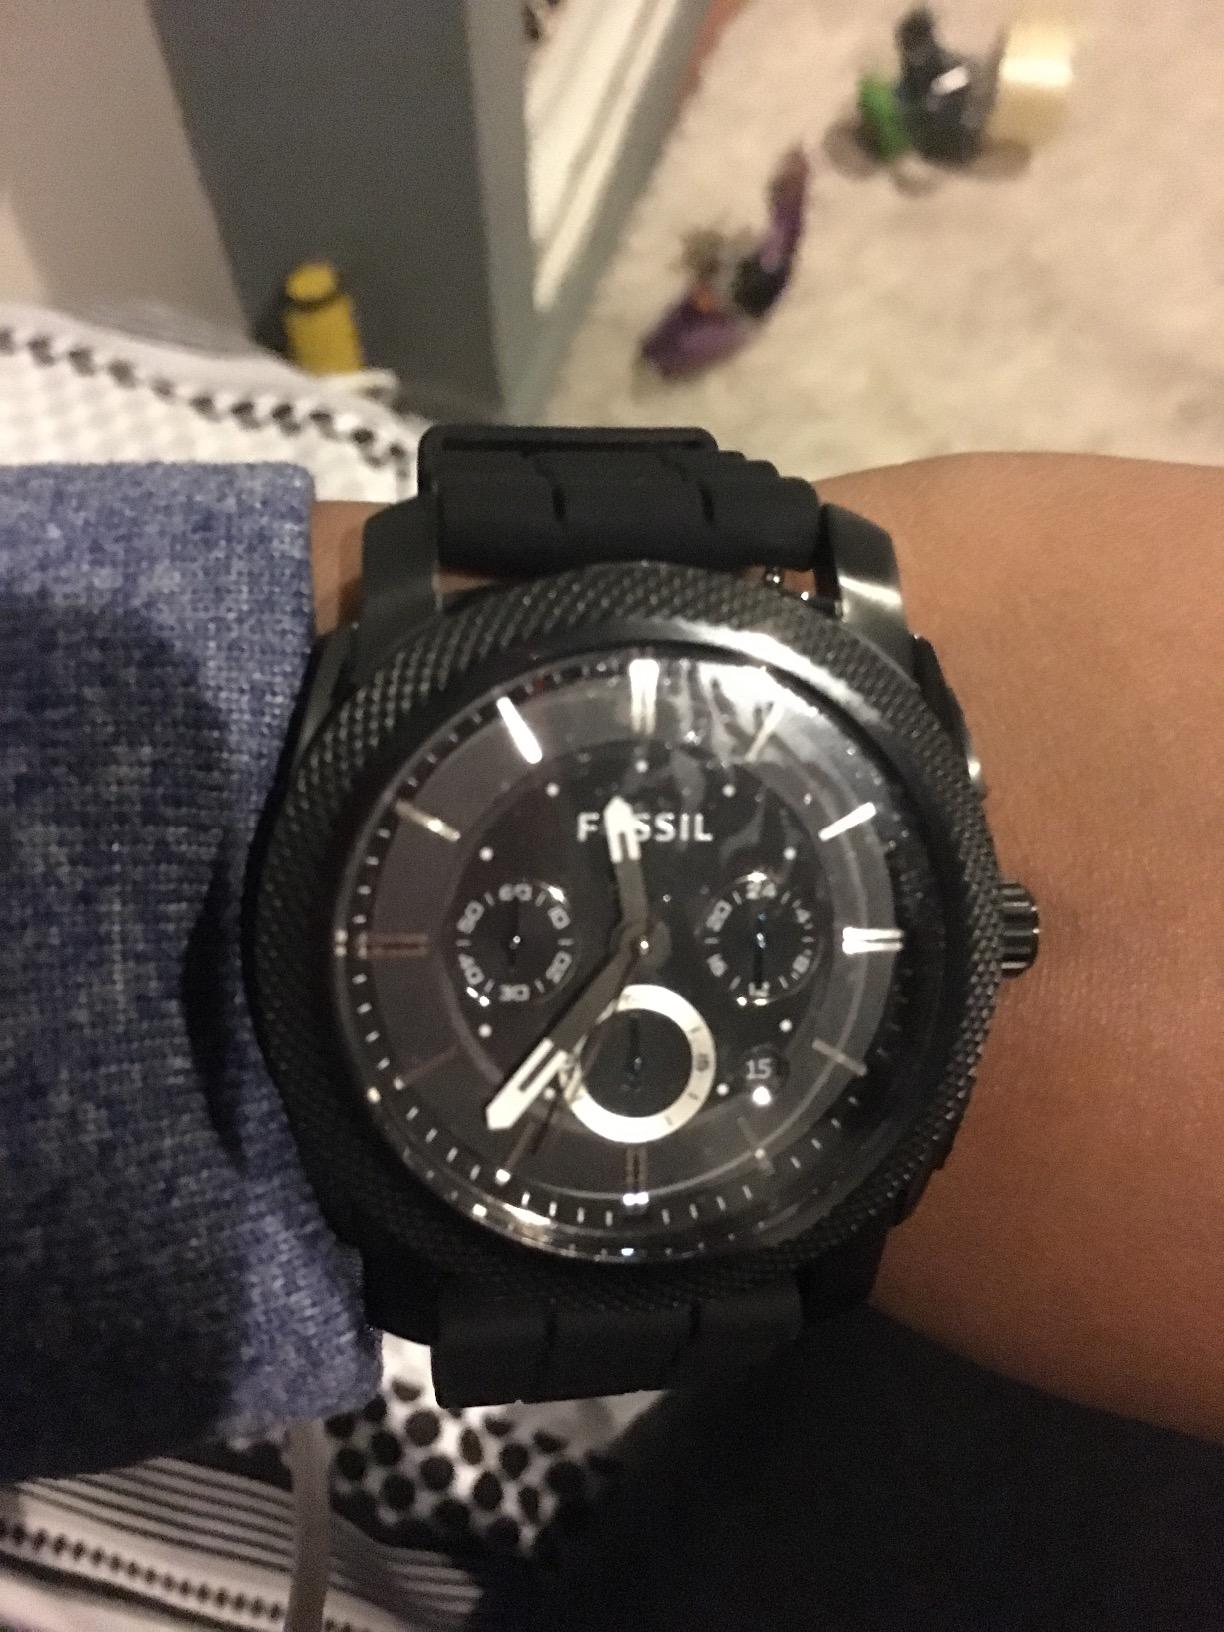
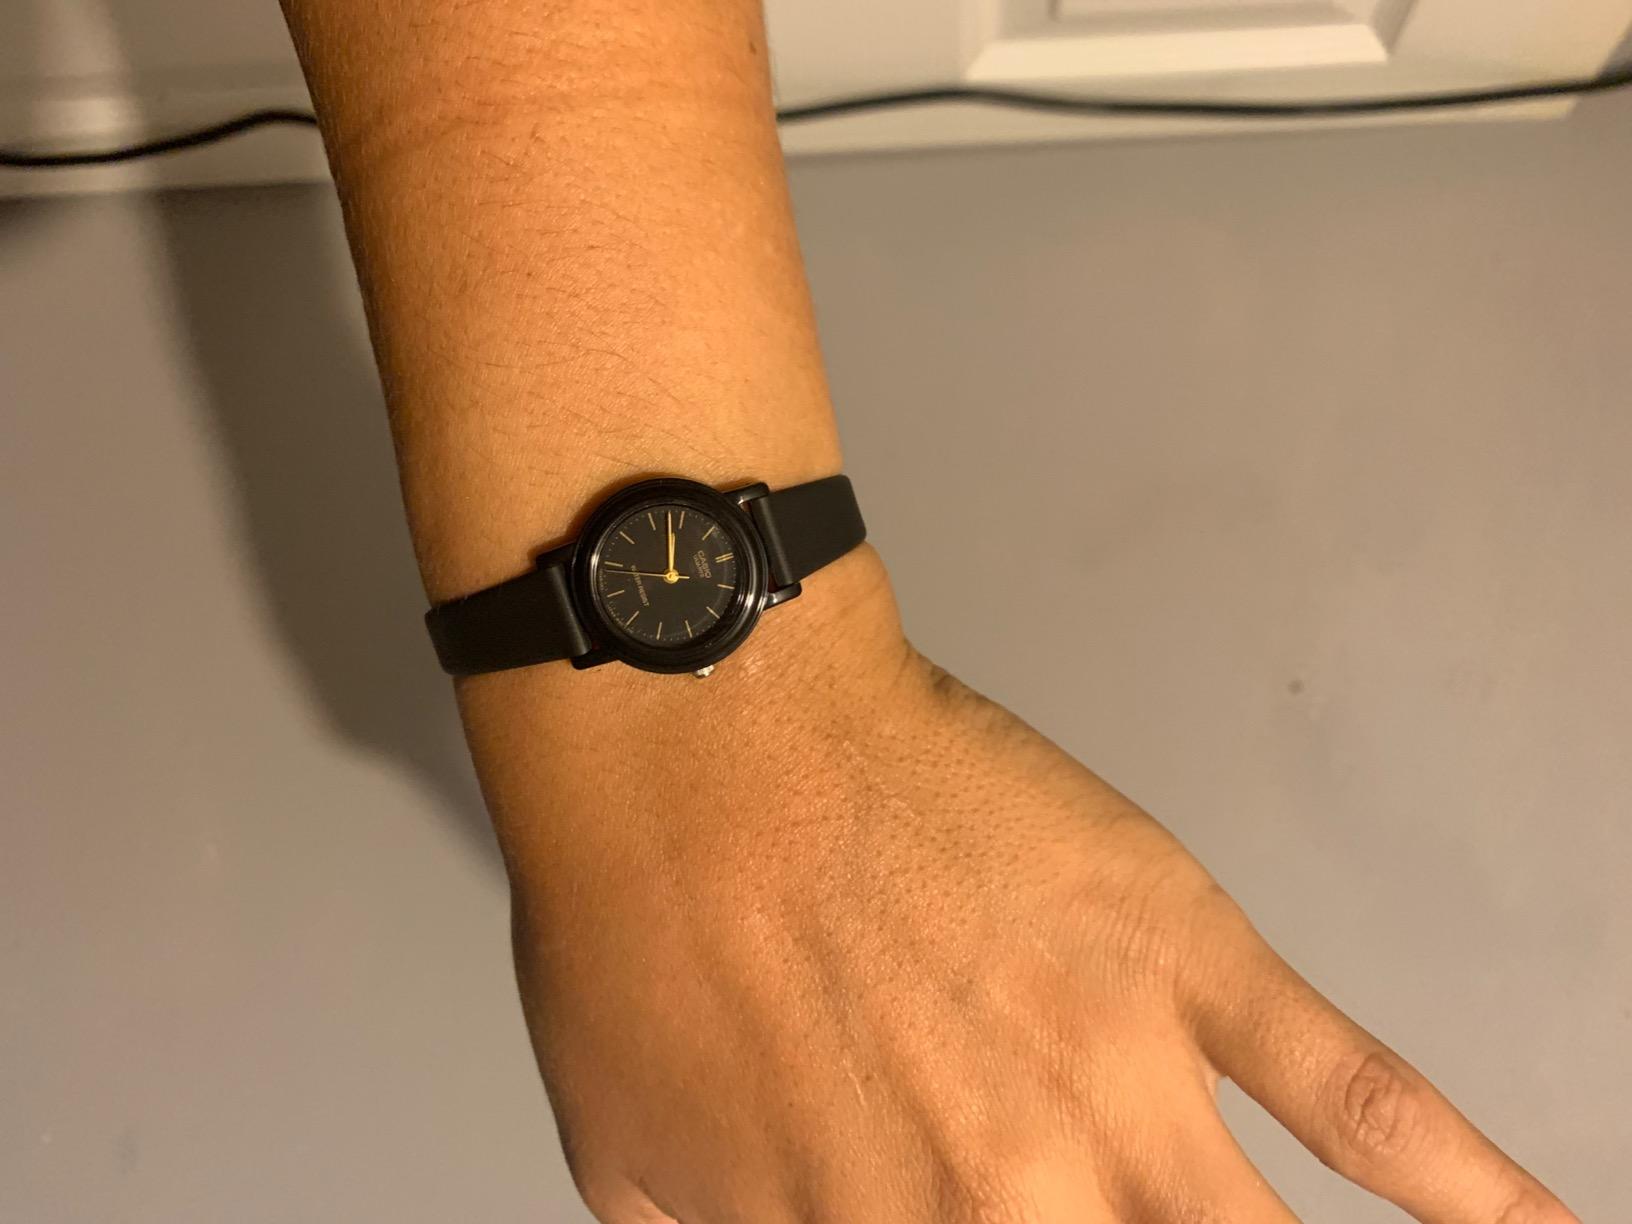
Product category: accessories_watch
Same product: no